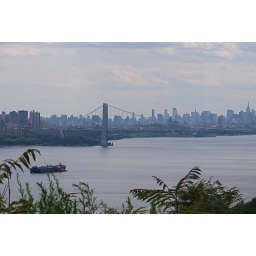
The buildings are all in NYC. Where the photographer is standing and the bushes in the foreground are in NJ.